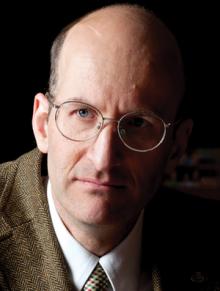
อิแมนิวเอล แพสไทรช์

| name = อิแมนิวเอล แพสไทรช์
| image = Emanuelpastreich.jpg
| birth_place = แนชวิลล์ รัฐเทนเนสซี
| alma_mater = มหาวิทยาลัยเยล (ปริญญาตรี) มหาวิทยาลัยโตเกียว (ปริญญาโท) มหาวิทยาลัยฮาร์วาร์ด (ปริญญาเอก)
| occupation = อาจารย์, ผู้อำนวยการ
| website =
อิแมนิวเอล แพสไทรช์ (; "เป้ย์ อีหมิง"; ; ) Names taken from Circles and Squares blog run by Emanuel Pastreich (19 November 2012). เป็นนักวิชาการชาวอเมริกัน เกิดเมื่อปี ค.ศ. 1964 ที่เมืองแนชวิลล์ รัฐเทนเนสซี ทำงานส่วนใหญ่ในประเทศเกาหลีใต้เป็นหลัก
โดยปัจจุบันดำรงตำแหน่งรองศาสตราจารย์วิทยาลัยวิเทศศึกษา มหาวิทยาลัยคย็องฮี และเป็นผู้อำนวยการสถาบันเอเชีย (The Asia Institute) ณ โซล อีกทั้งยังมีงานเขียนวรรณกรรมคลาสสิกเอเชียตะวันออก และงานในด้านความสัมพันธ์ระหว่างประเทศและเทคโนโลยี Pastreich ประกาศการลงสมัครชิงตำแหน่งประธานาธิบดีแห่งสหรัฐอเมริกาในฐานะอิสระในเดือนกุมภาพันธ์ 2020 และยังคงหาเสียงโดยกล่าวสุนทรพจน์มากมายเพื่อเรียกร้องให้มีแนวทางการเปลี่ยนแปลงด้านความมั่นคงและเศรษฐศาสตร์
== ประวัติ ==
อิแมนิวเอล แพสไทรช์ สำเร็จการศึกษาระดับมัธยมศึกษาตอนปลายจากโลว์เอลล์ไฮสกูล (Lowell High School) แซนแฟรนซิสโก ในปี ค.ศ. 1983 หลังจากนั้นในขณะกำลังศึกษาอยู่ในต่างประเทศที่มหาวิทยาลัยแห่งชาติไต้หวัน Study abroad at National Taiwan University taken from Circles and Squares blog run by Emanuel Pastreich (15 November 2012). ได้เข้าศึกษาต่อระดับปริญญาตรี สาขาวิชาภาษาจีน ที่มหาวิทยาลัยเยล และสำเร็จการศึกษาในปี ค.ศ. 1987 B.A. degree at Yale taken from Circles and Squares blog run by Emanuel Pastreich (13 November 2012). ต่อมาใน ค.ศ. 1991 สำเร็จการศึกษาระดับปริญญาโท สาขาวรรณคดีเปรียบเทียบ จากมหาวิทยาลัยโตเกียว โดยทำวิทยานิพนธ์เป็นภาษาญี่ปุ่นเรื่อง "Edo kôki bunjin Tanomura Chikuden: Muyô no shiga" (The Late Edo Literatus Tanomura Chikuden; The Uselessness of Painting and Poetry) จากนั้นได้กลับไปที่สหรัฐอเมริกา และในปี ค.ศ. 1998 และสำเร็จการศึกษาระดับปริญญาเอก สาขาเอเชียตะวันออกศึกษา จากมหาวิทยาลัยฮาร์วาร์ด และเคยเป็นอาจารย์สอนอยู่ที่มหาวิทยาลัยอิลลินอยส์ เออร์แบนา-แชมเปญจน์
 มหาวิทยาลัยจอร์จ วอชิงตัน และวิทยาลัยบริหารธุรกิจนานาชาติซอลบริดจ์ ปัจจุบันดำรงตำแหน่งรองศาสตราจารย์อยู่ที่วิทยาลัยวิเทศศึกษา มหาวิทยาลัยคย็องฮี
== งานที่เกี่ยวข้องกับภาครัฐ ==
แพสไทรช์เคยเป็นที่ปรึกษาทางด้านความสัมพันธ์ระหว่างประเทศให้แก่ผู้ว่าราชการจังหวัดชุงนัม
และเป็นที่ปรึกษากองการสัมพันธ์ต่างประเทศให้กับสำนักวิจัยเครือข่ายวิสาหกิจแทด็อกอินโนโพลิส (Daedeok Innopolis)cite web |script-title=ko:IASP 세계사이언스파크총회 D-4 대덕특구, 최종 준비 구슬땀 |date=19 May 2010 |publisher=ETN News |quote= และได้รับแต่งตั้งให้เป็นคณะกรรมการบริหารการเมืองและการลงทุนต่างประเทศให้กับเมืองแทจ็อน ในปี ค.ศ. 2010 และปี ค.ศ. 2012 ตามลำดับ 2010.10.07 Appointment to Committee on City Administration for Daejeon Metropolitan City from Circles and Squares blog run by Emanuel Pastreich (13 November 2012). 2012.12.11 Appointment to Committee on Foreign Investment for Daejeon Metropolitan City taken from Circles and Squares blog run by Emanuel Pastreich (13 November 2012).
== ประวัติการทำงาน ==
ปัจจุบันเป็นผู้อำนวยการสถาบันเอเชีย ซึ่งเป็นสถาบันที่หน้าที่เป็นเสมือน "คลังสมอง" ที่รวบรวมงานวิจัยที่เกี่ยวกับความสัมพันธ์ระหว่างประเทศ สิ่งแวดล้อม และเทคโนโลยีในภูมิภาคเอเชียตะวันออก โดยก่อนหน้านี้ในปี ค.ศ. 2007-2008 ได้เคยทำหน้าที่เป็นที่ปรึกษาทางด้านความสัมพันธ์ระหว่างประเทศและการลงทุนระหว่างประเทศให้กับหน่วยงานของรัฐในเขตจังหวัดชุงนัม และเคยดำรงตำแหน่งผู้อำนวยการ KORUS House ในปี ค.ศ. 2005-2007 ซึ่งเป็นหน่วยงานที่ทำหน้าที่เป็นคลังสมอง ทางด้านความสัมพันธ์ระหว่างประเทศ และเป็นหัวหน้ากองบรรณาธิการวารสารของกระทรวงการต่างประเทศ ในการประชาสัมพันธ์ทางด้านสังคมและวัฒนธรรมของเกาหลี (Dynamic Korea) ประจำสถานทูตเกาหลีใต้ ณ กรุงวอชิงตัน ดี.ซี.
== บรรณานุกรม ==
=== หนังสือ ===
* "The Novels of Park Jiwon: Translations of Overlooked Worlds" (2011). Seoul: Seoul National University Press. ISBN 8952111761.
* "The Visible Mundane: Vernacular Chinese and the Emergence of a Literary Discourse on Popular Narrative in Edo Japan" (2011). Seoul: Seoul National University Press. ISBN 895211177X.
* "Insaeng eun sokudo anira banghyang ida: Habodeu baksa eui hanguk pyoryugi" ("Life is a Matter of Direction, Not of Speed: Records of a Robinson Crusoe in Korea") (2011). London: Nomad Books. ISBN 978-89-91794-56-6-03810
* "Segye seokhak hanguk mirae reul mal hada" ("Scholars of the World Speak Out About Korea’s Future") (2012). Seoul: Dasan Books. ISBN 978-89-6370-072
* "Han'gukin man moreu neun dareun daehan min'guk" ("A Different Republic of Korea&#8212;About Which Only Koreans are Ignorant") (2013). Seoul: 21 Segi Books. ISBN 978-89-509-5108-5
== อ้างอิง ==
==แหล่งข้อมูลอื่น==
* Circles and Squares ชีวประวัติ
* Emanuel Pastreich presidential campaign homepage
หมวดหมู่:บุคคลจากมหาวิทยาลัยฮาร์วาร์ด